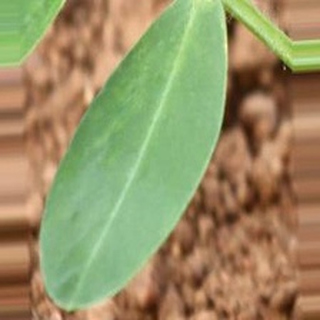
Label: healthy_groundnut